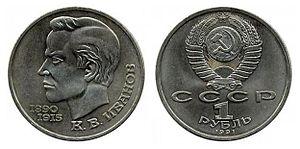
Konstantin Vassilievitch Ivanov, né le 27 mai 1890 à Slakbach, petit village du gouvernement d'Oufa, et mort le 26 mars 1915, est un poète russe d'ethnie tchouvache.